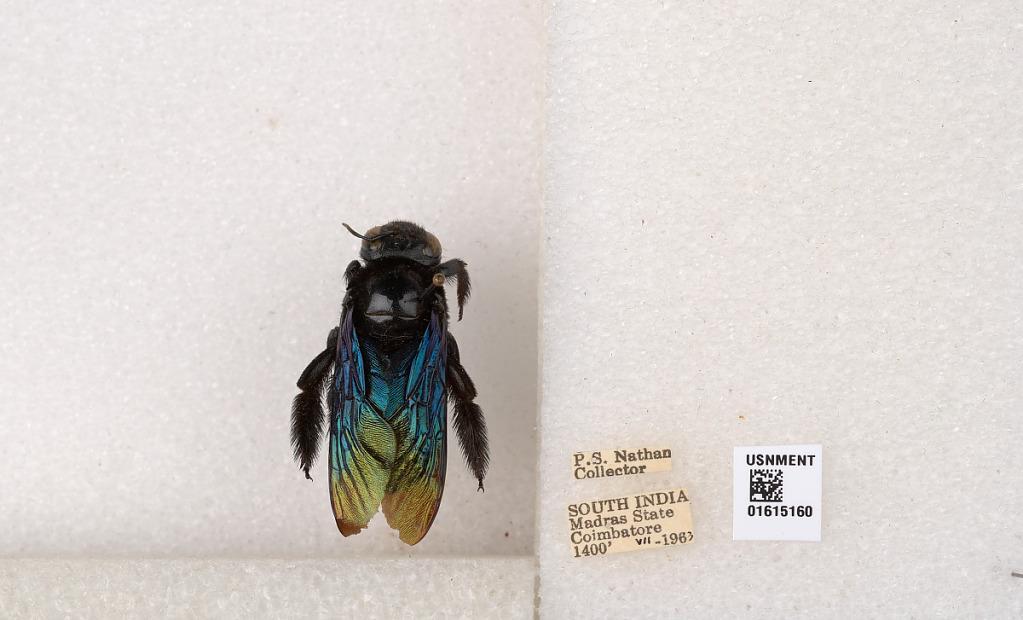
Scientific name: Xylocopa (Biluna) auripennis auripennis Lepeletier
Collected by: P. Nathan
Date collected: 1963-7-1
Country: India
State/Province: Tamil Nadu
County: Coimbatore
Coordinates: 10.9955, 76.9034